Mark Bentley

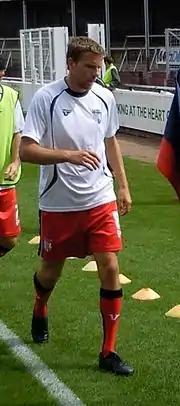
Bentley in 2010

Mark James Bentley (born 7 January 1978) is an English former professional footballer who is now a first-team coach at Southend United.